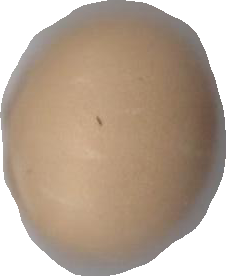
Variety: Grobogan